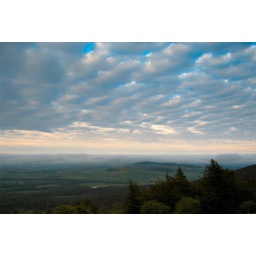
Bennachie - heading back to car park as sea fog and clouds provide shapes in the light of the sunset.